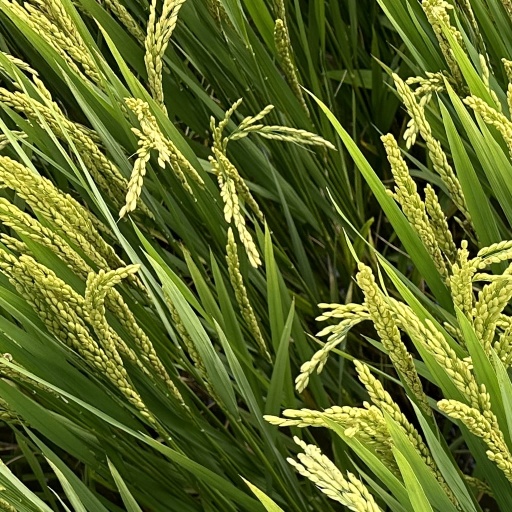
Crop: rice